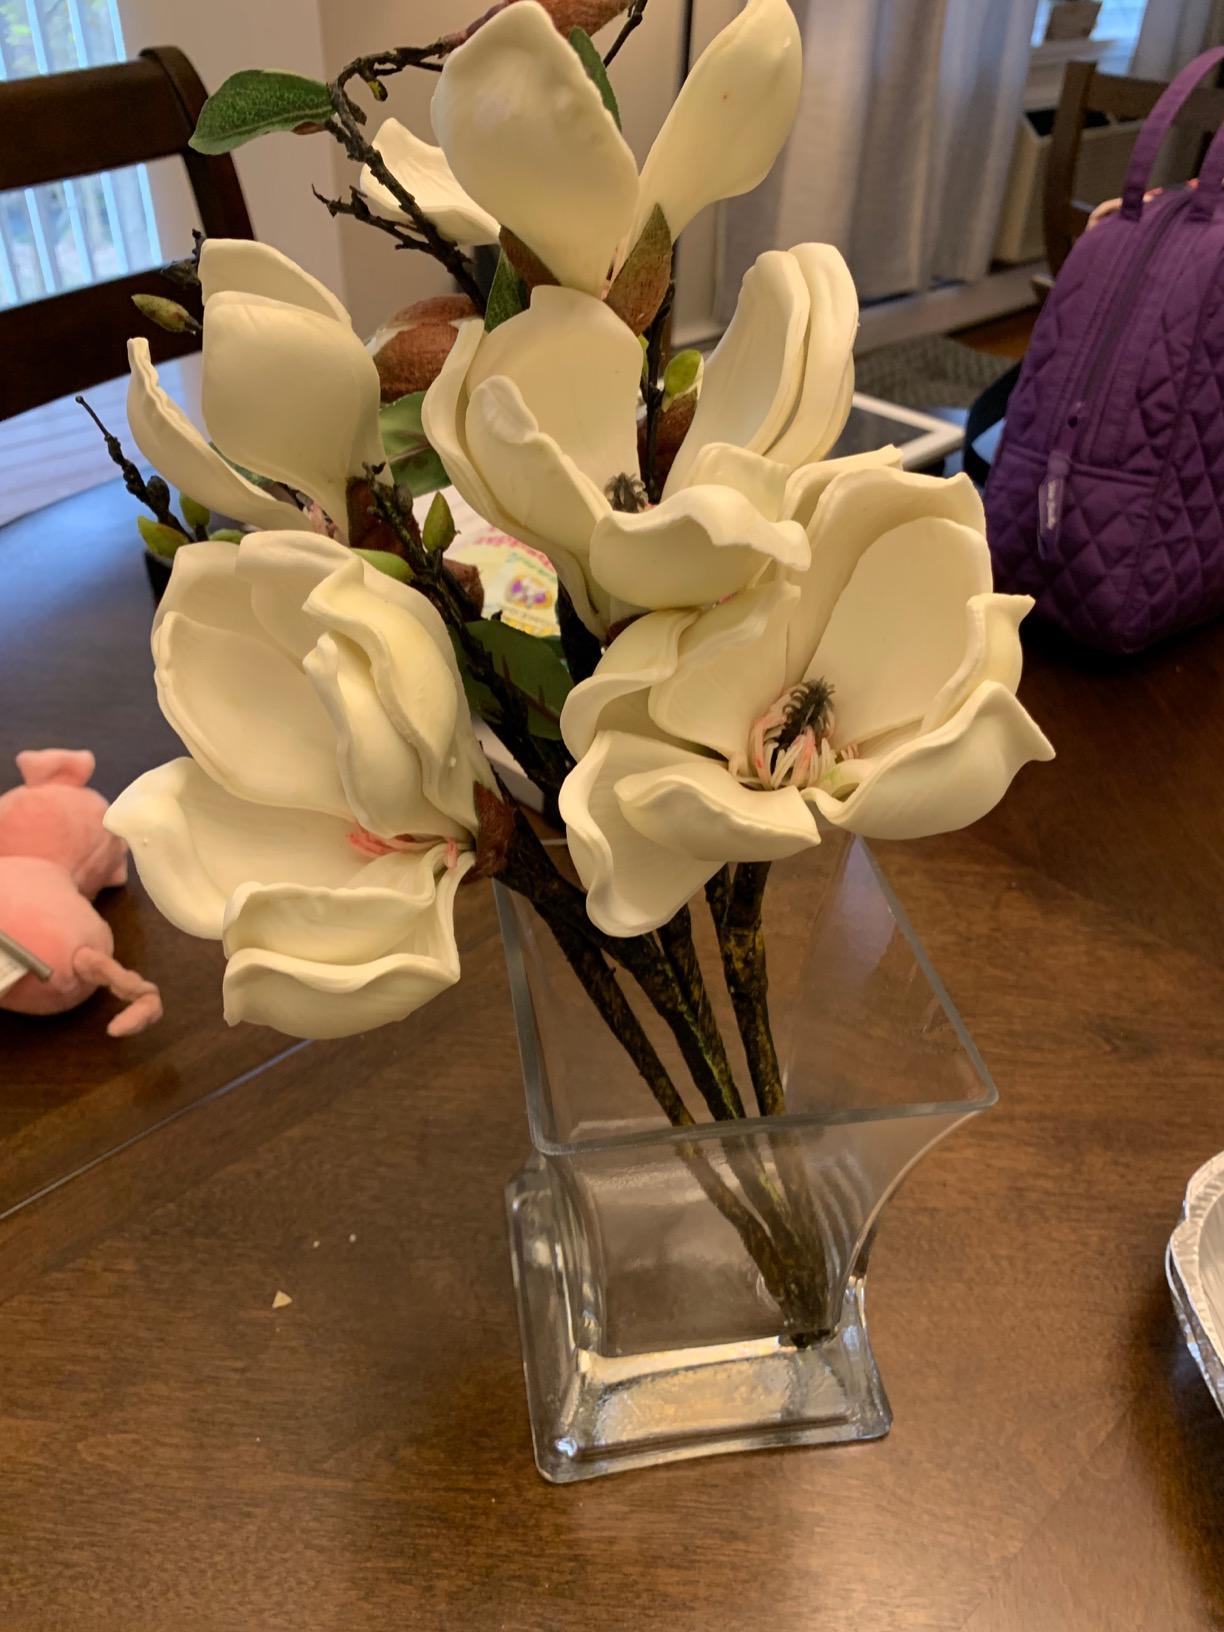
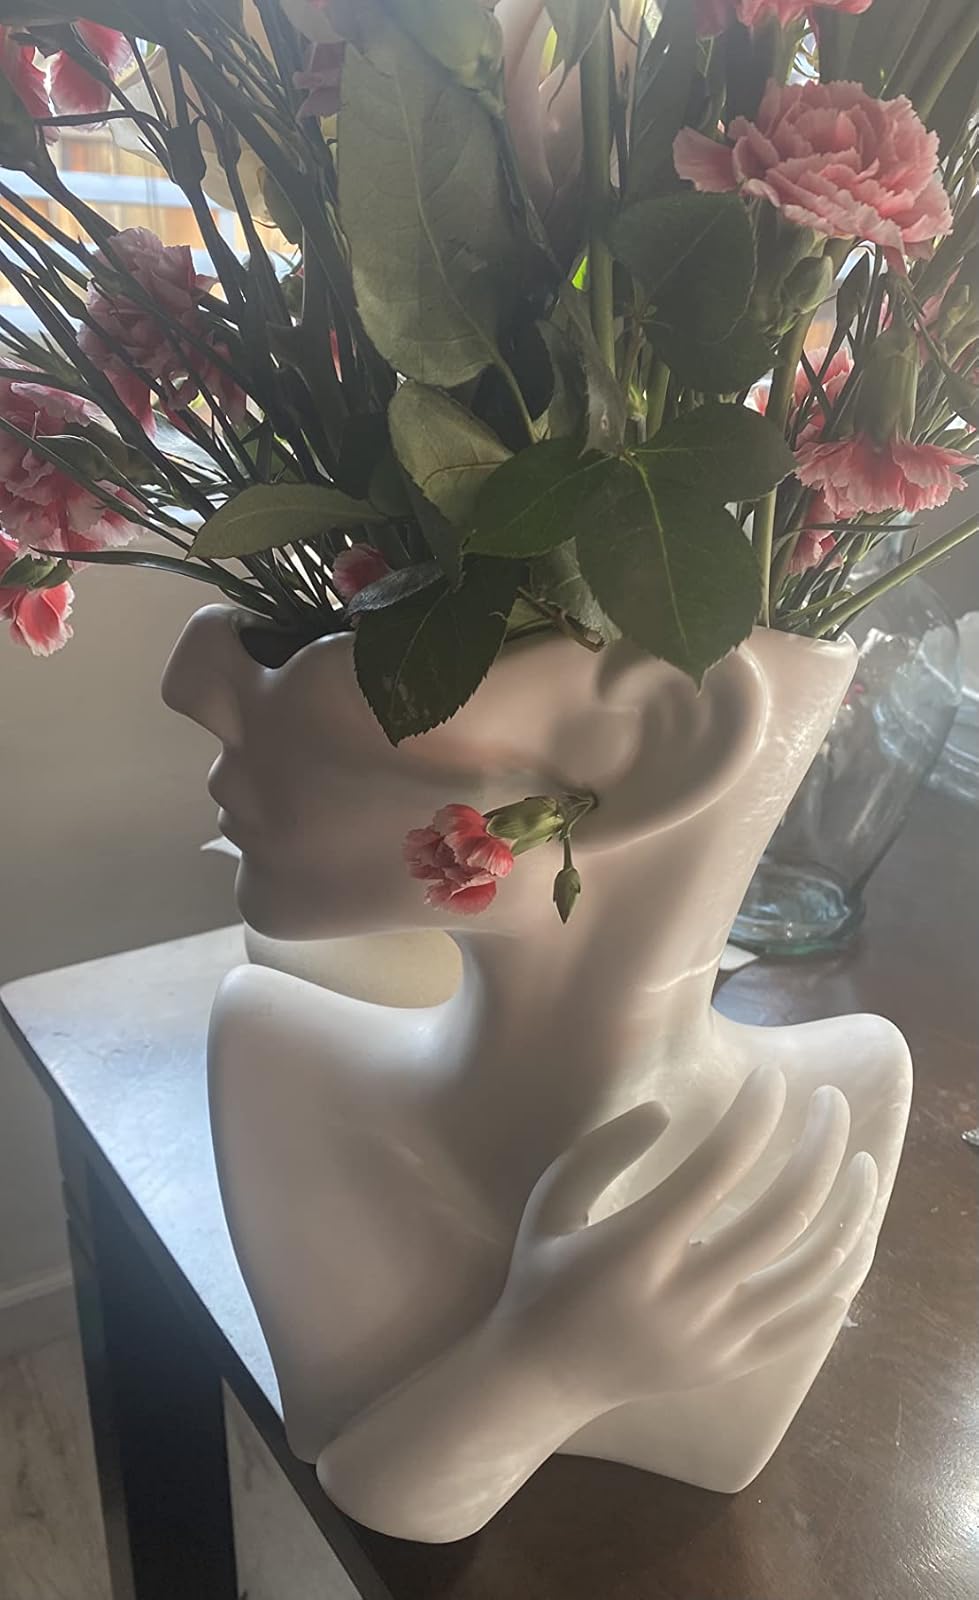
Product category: vase
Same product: no